Saza Station

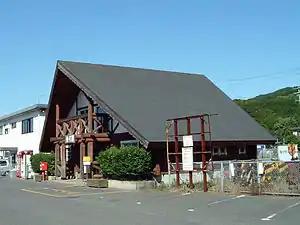

is the railway station in Hontabaru-men, Saza, Nagasaki Prefecture. It is operated by Matsuura Railway and is on the Nishi-Kyūshū Line.